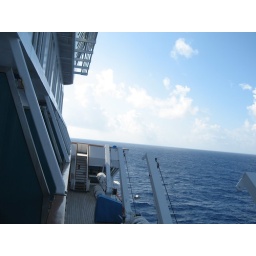
The balcony view in perspective of the ship below...they had a lovely view of the life raft cranes there :)